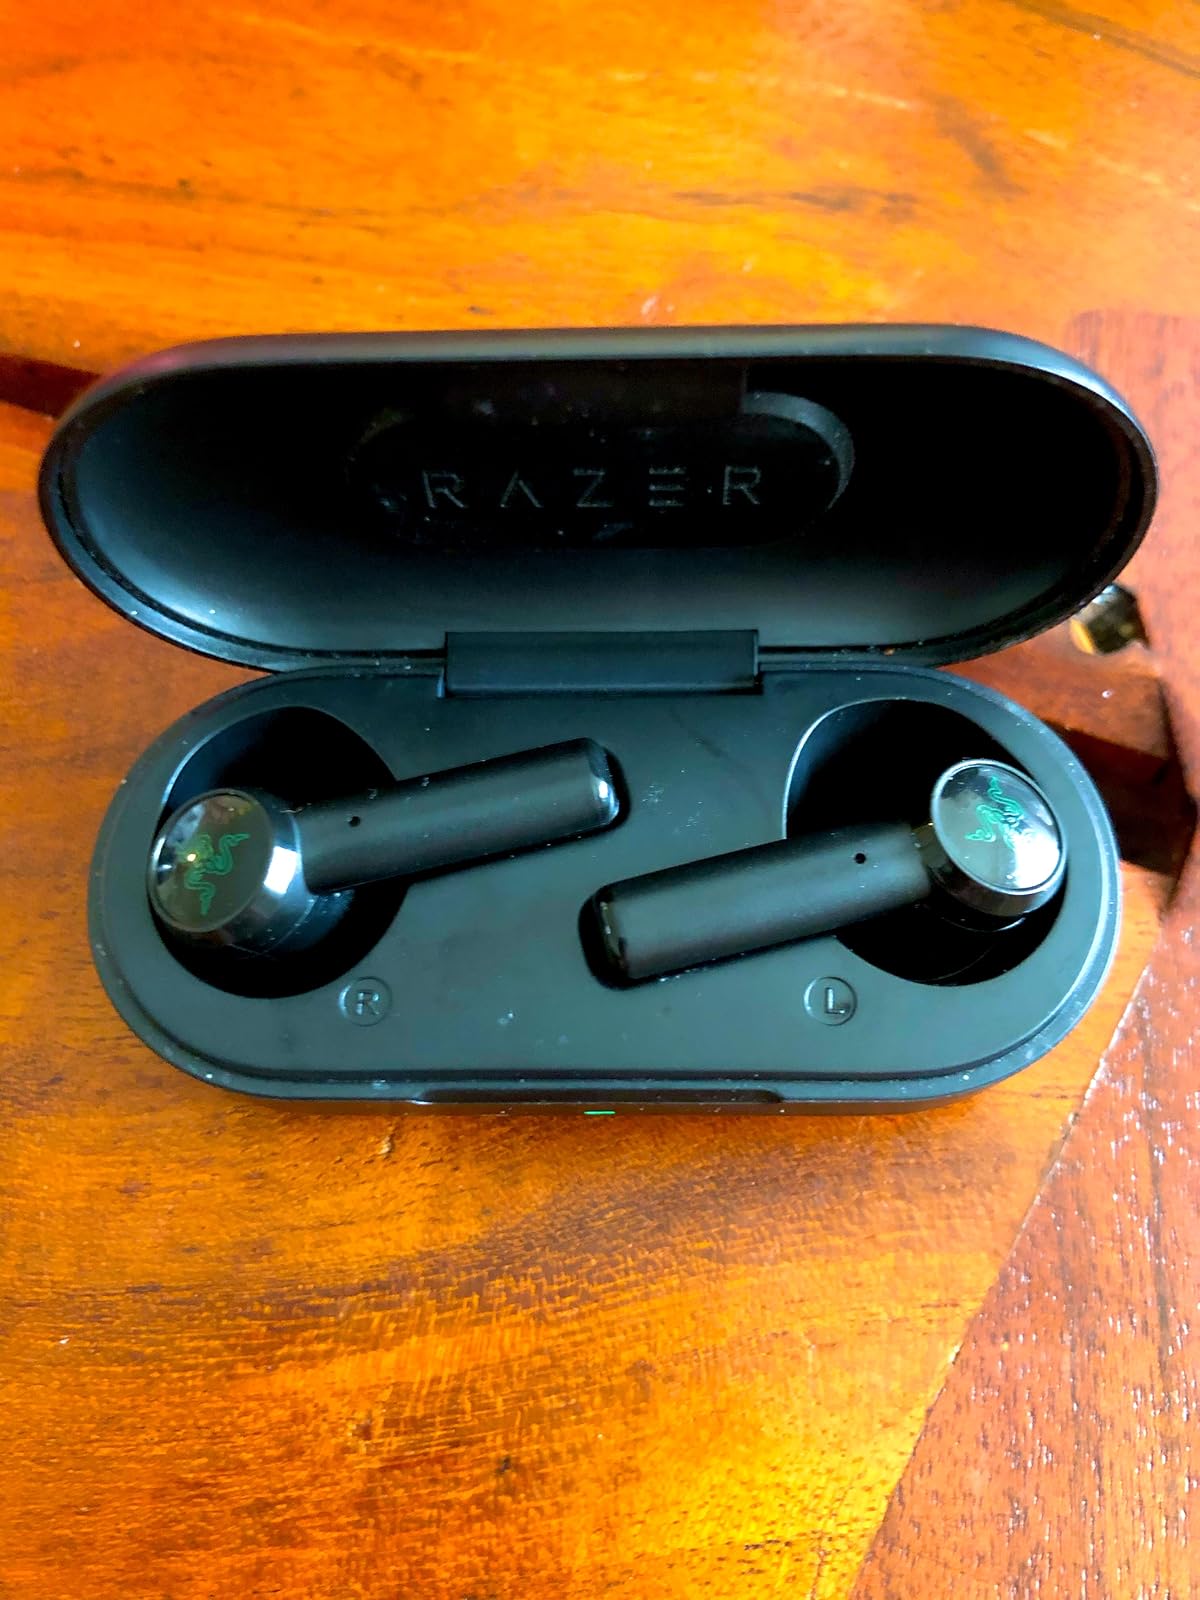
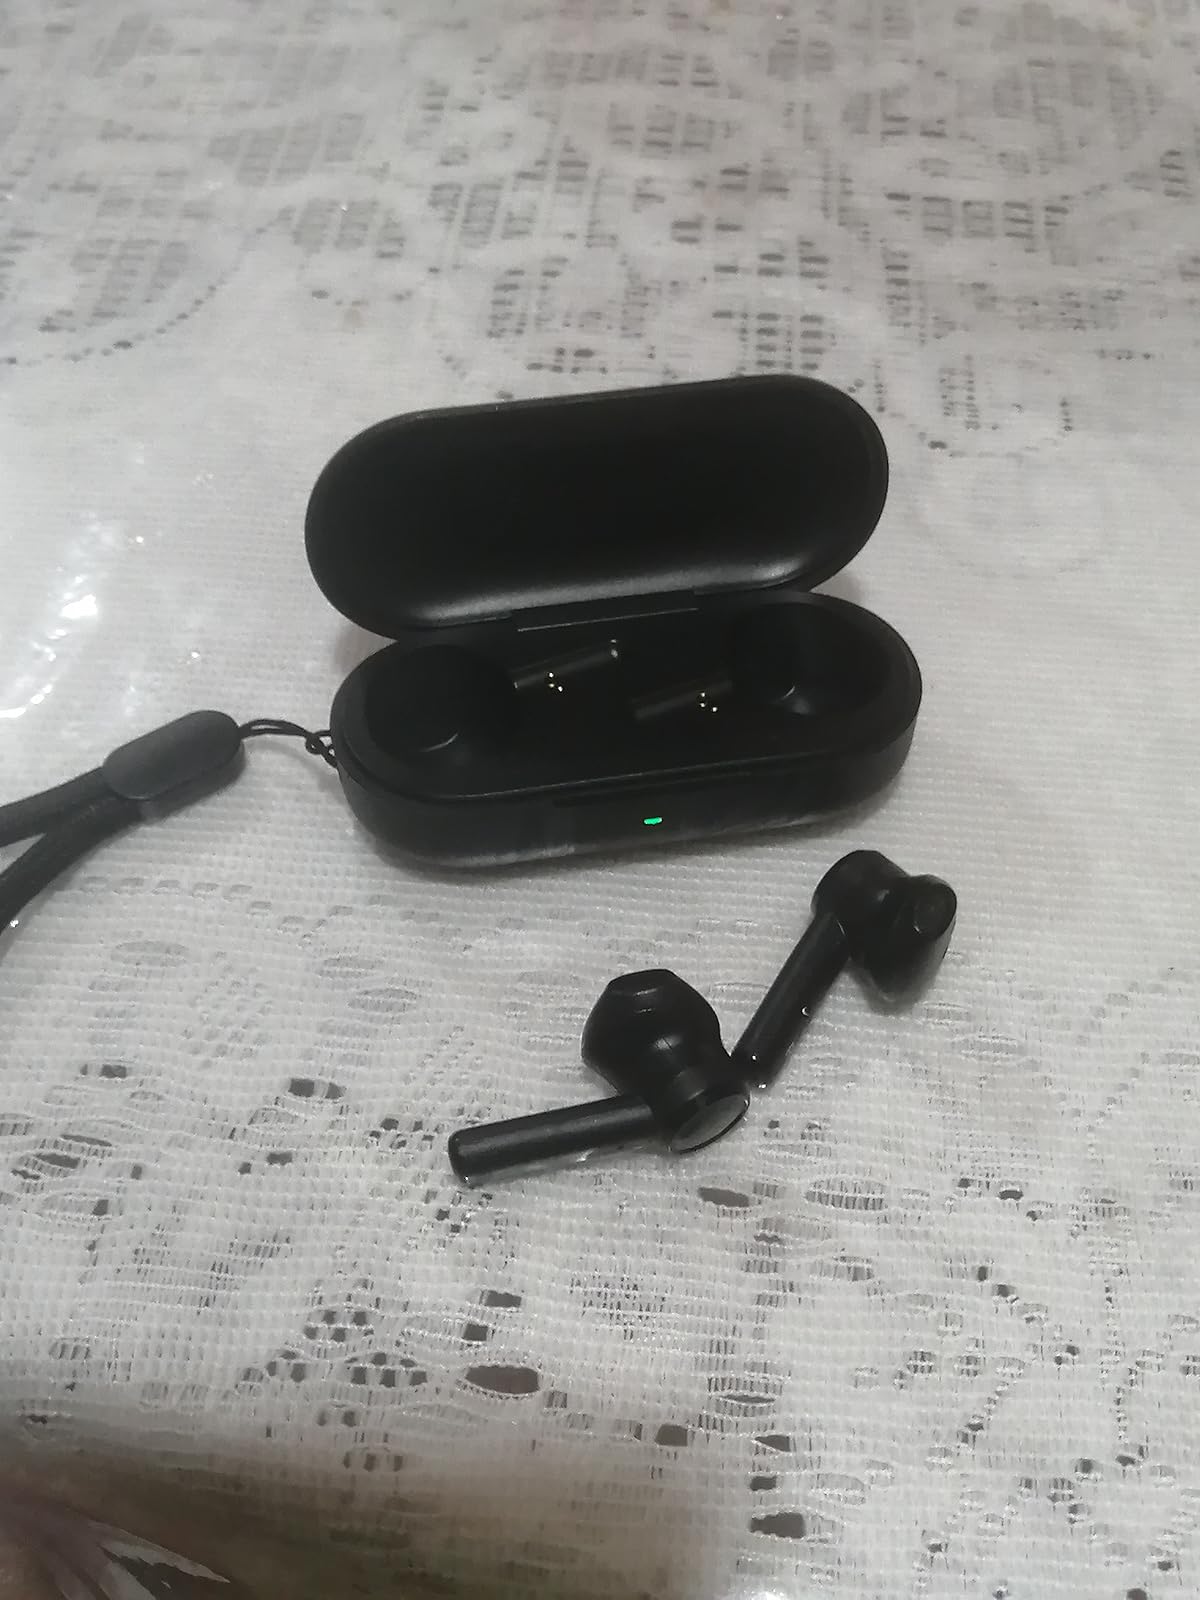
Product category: earbuds
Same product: yes